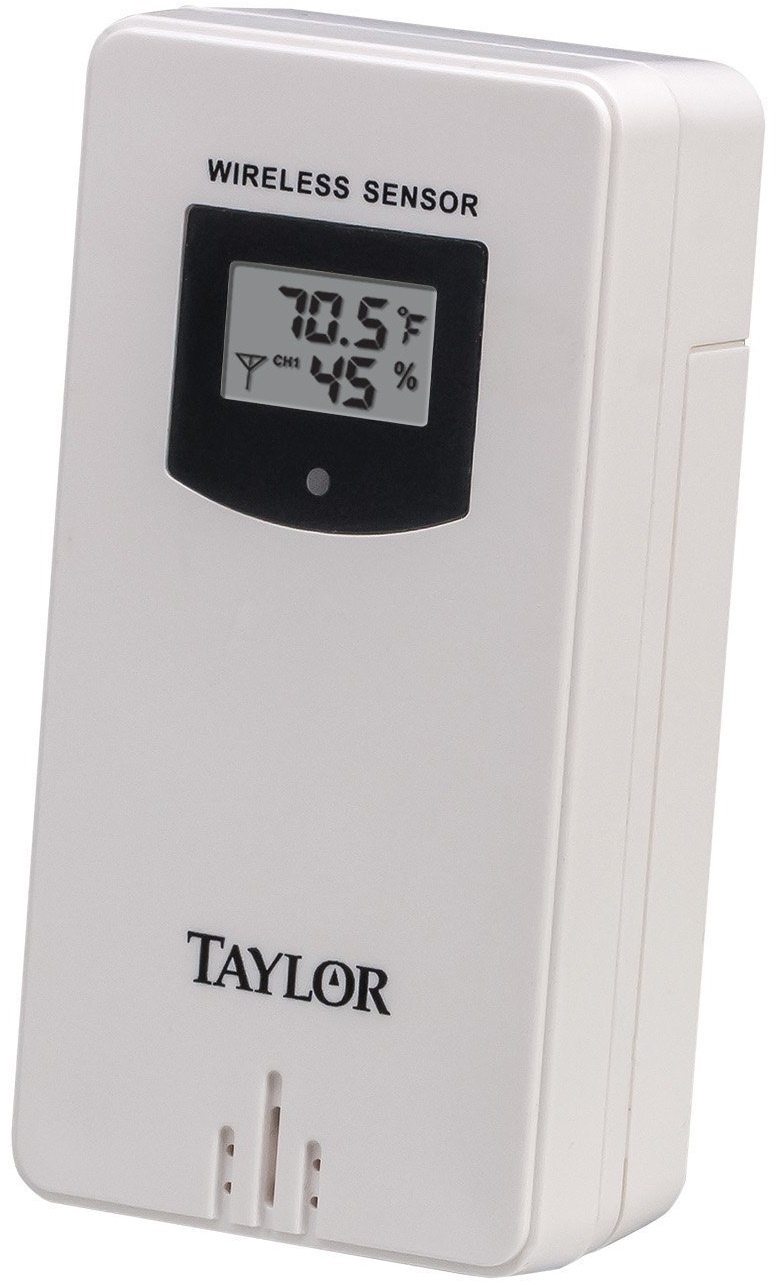
Taylor 1739 Digital Deluxe Wireless Remote Sensor, White
Brand: Taylor
Highlights: Color: White F&C scale switch and 3 channel switch Transmits up to 200 ft. Versatile mounting options Stand or mount on post Degrees F and degrees C scale switch and 3 channel switch Includes LCD display on outside of remote to view temperature and humidity Transmits up to 200 feet; versatile mounting options: stand or mount on post Receiver Battery Type: AA Number of Batteries Required: 2 Batteries Included: No
Category: Home & Garden > Kitchen & Dining > Kitchen Tools & Utensils > Cooking Thermometer Accessories > Wireless Receivers